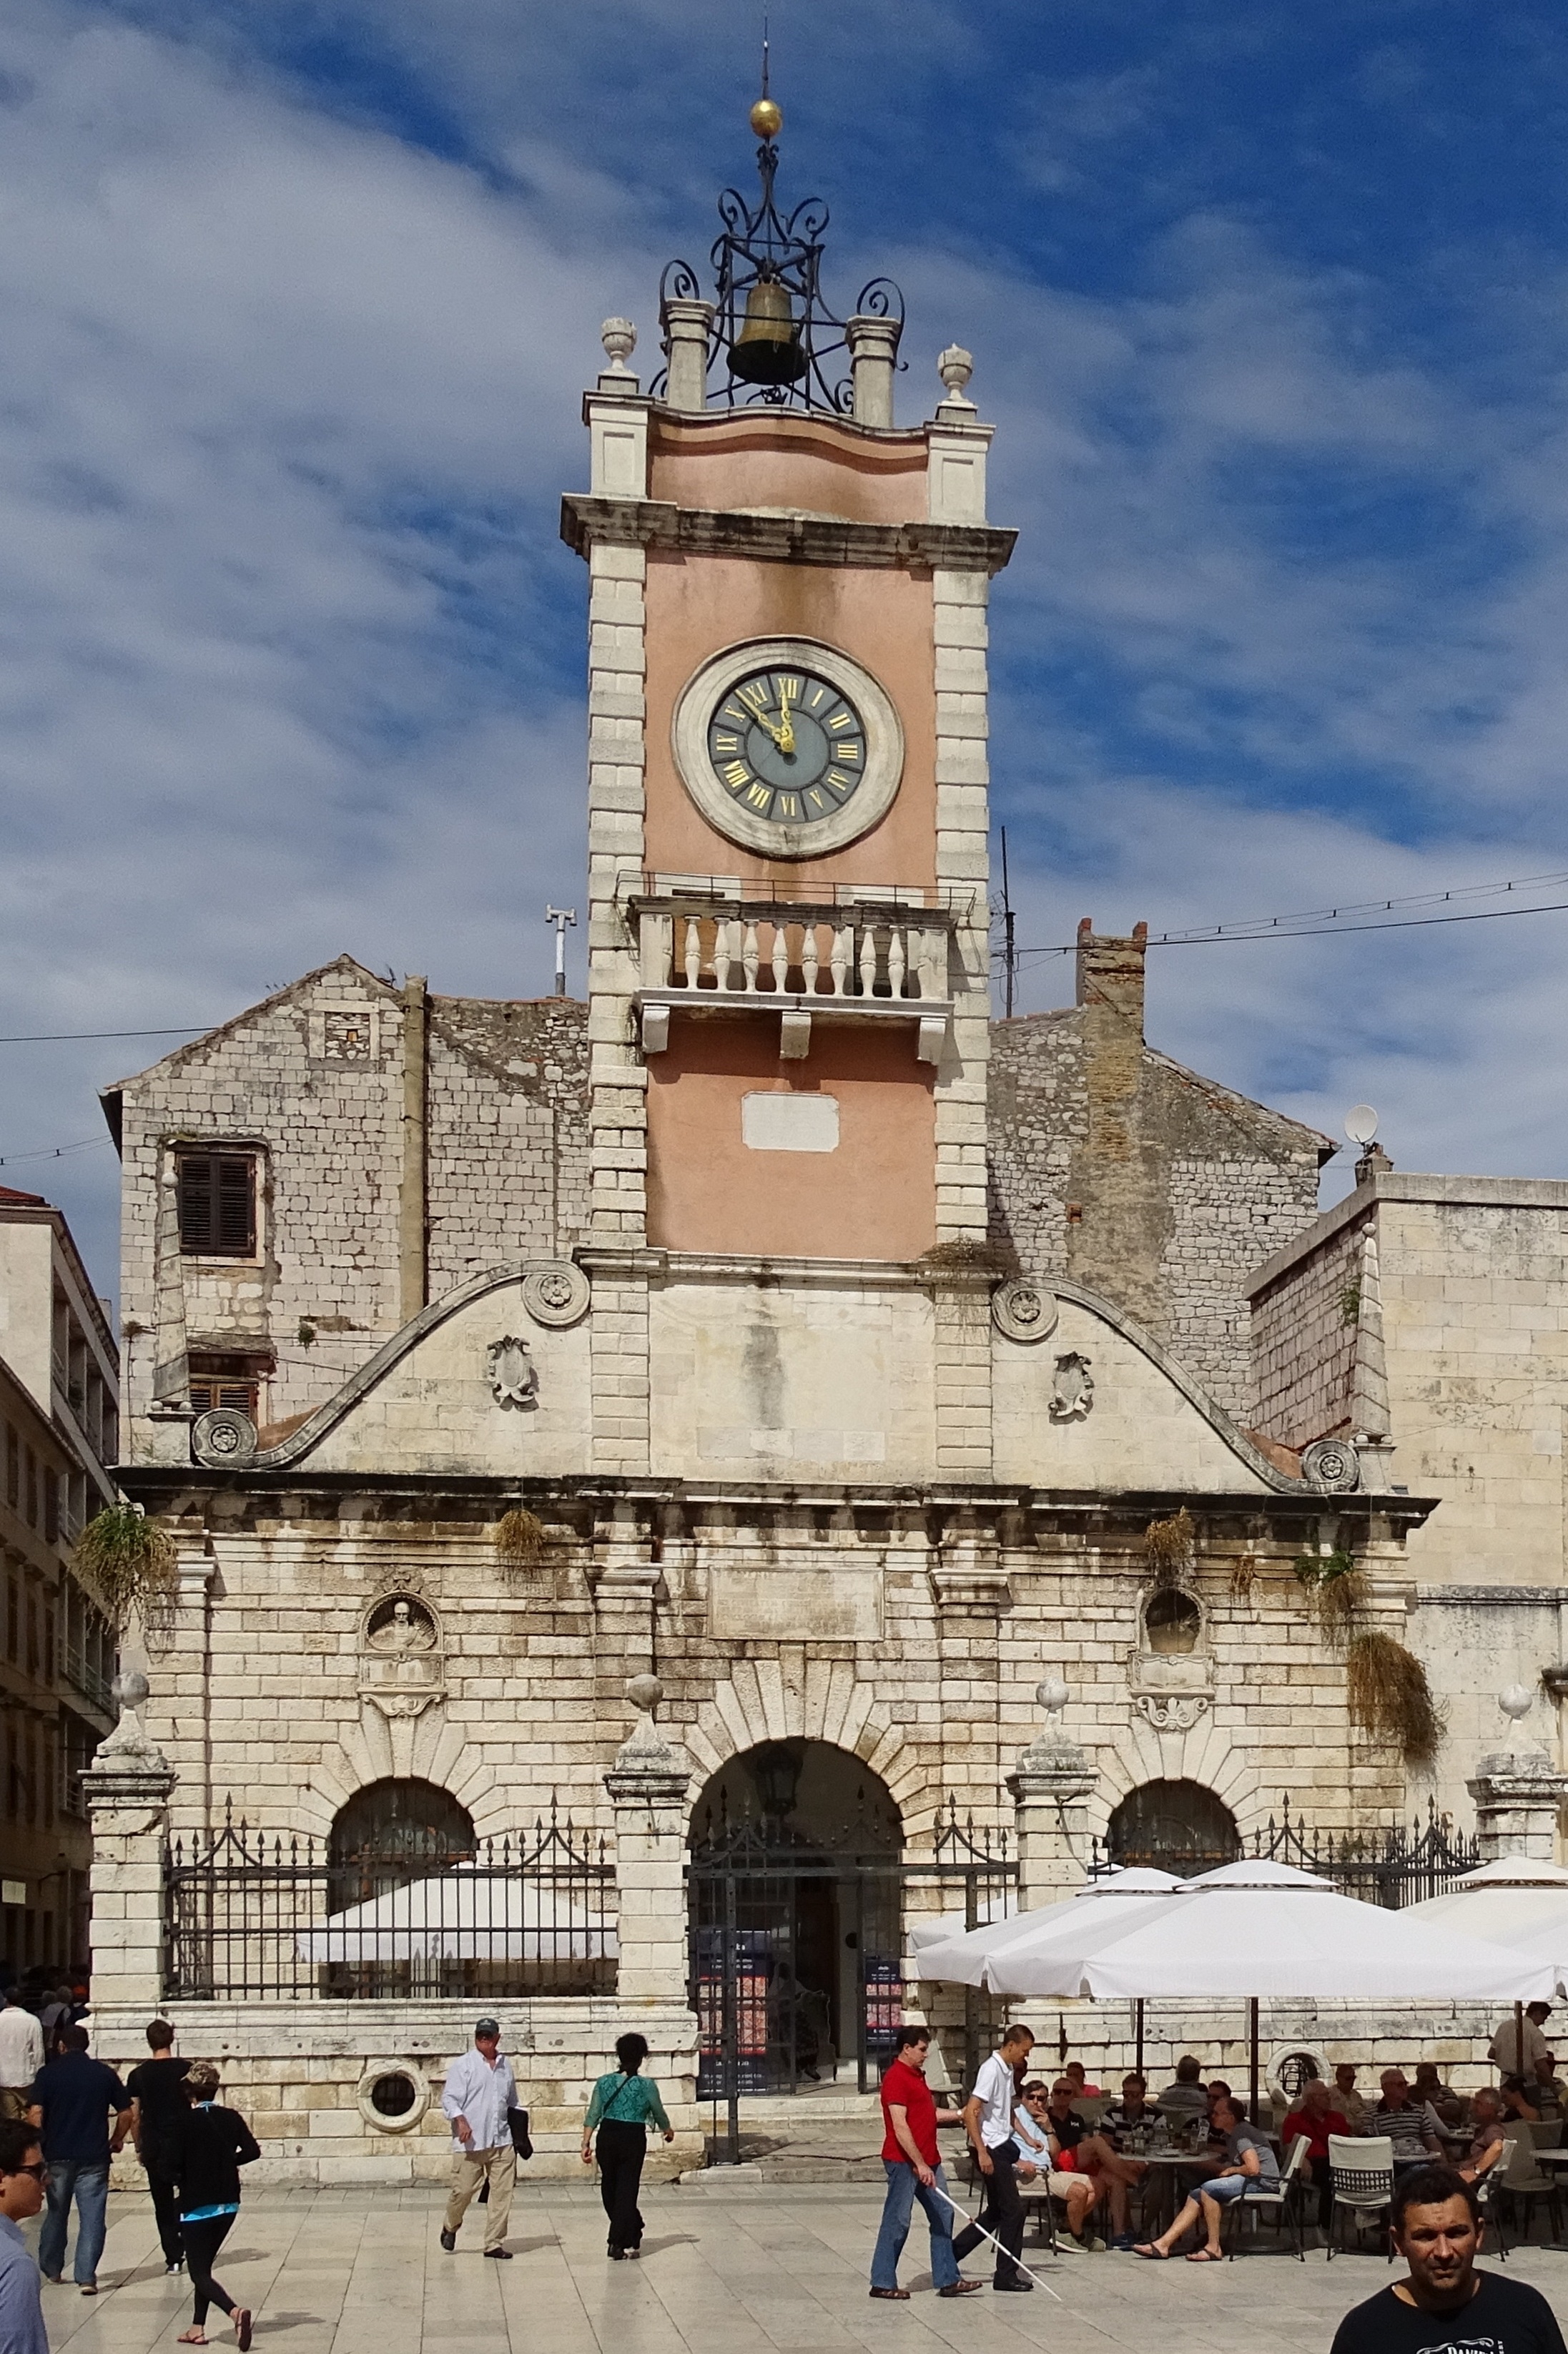
town, tower, landmark, church, tourism, place of worship, clock tower, bell tower, old town, croatia, town square, dalmatia, zadar, ancient history